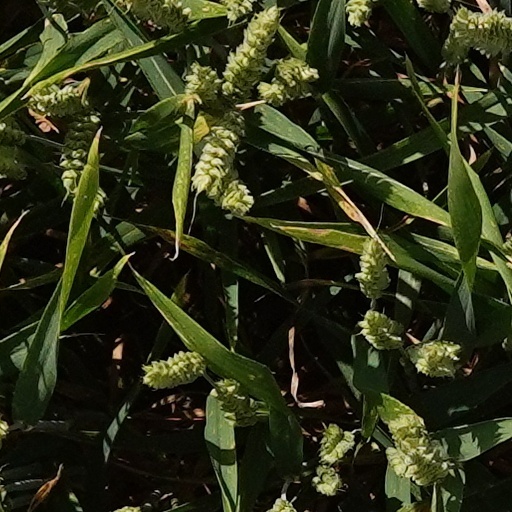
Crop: wheat